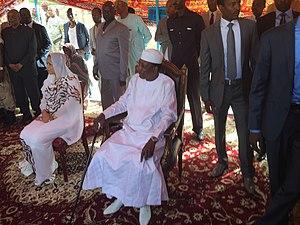
Le président sortant, Idriss Deby, Itno et son épouse sont assis dans leur centre de vote, en attendant d’accomplir leur devoir de citoyens, N’Djamena, Tchad, 10 avril 2016